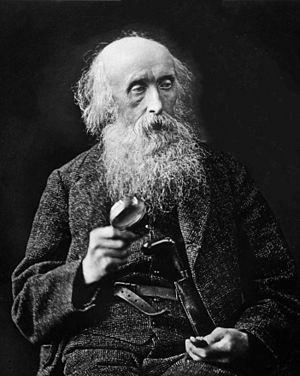
John Hutton Balfour, né le 15 septembre 1808 à Édimbourg et mort le 11 février 1884 dans la même ville, est un botaniste écossais.